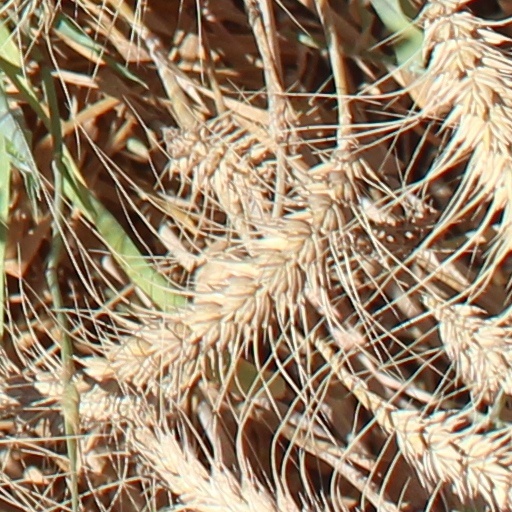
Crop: wheat